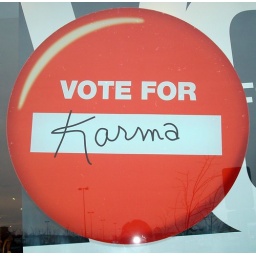
A sign in the window of the Gap